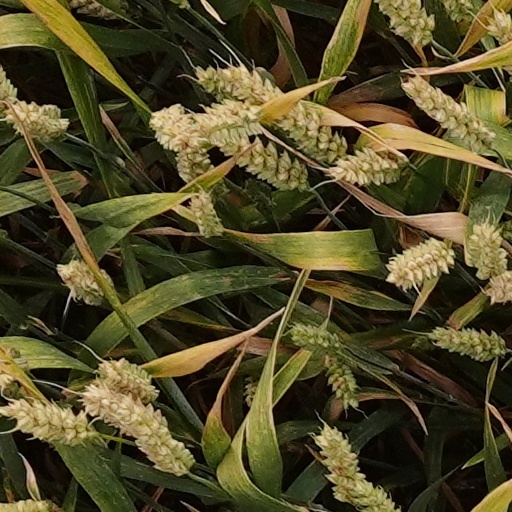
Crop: wheat